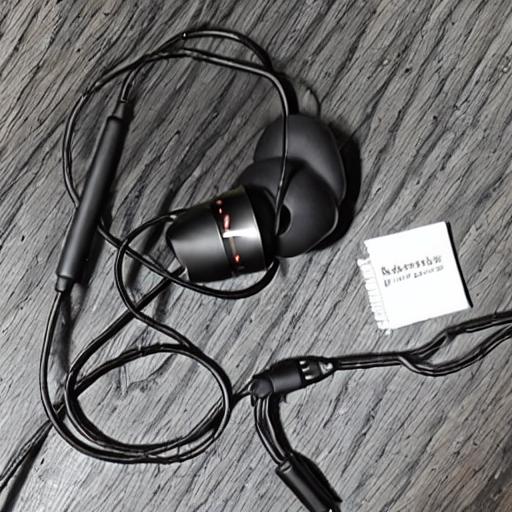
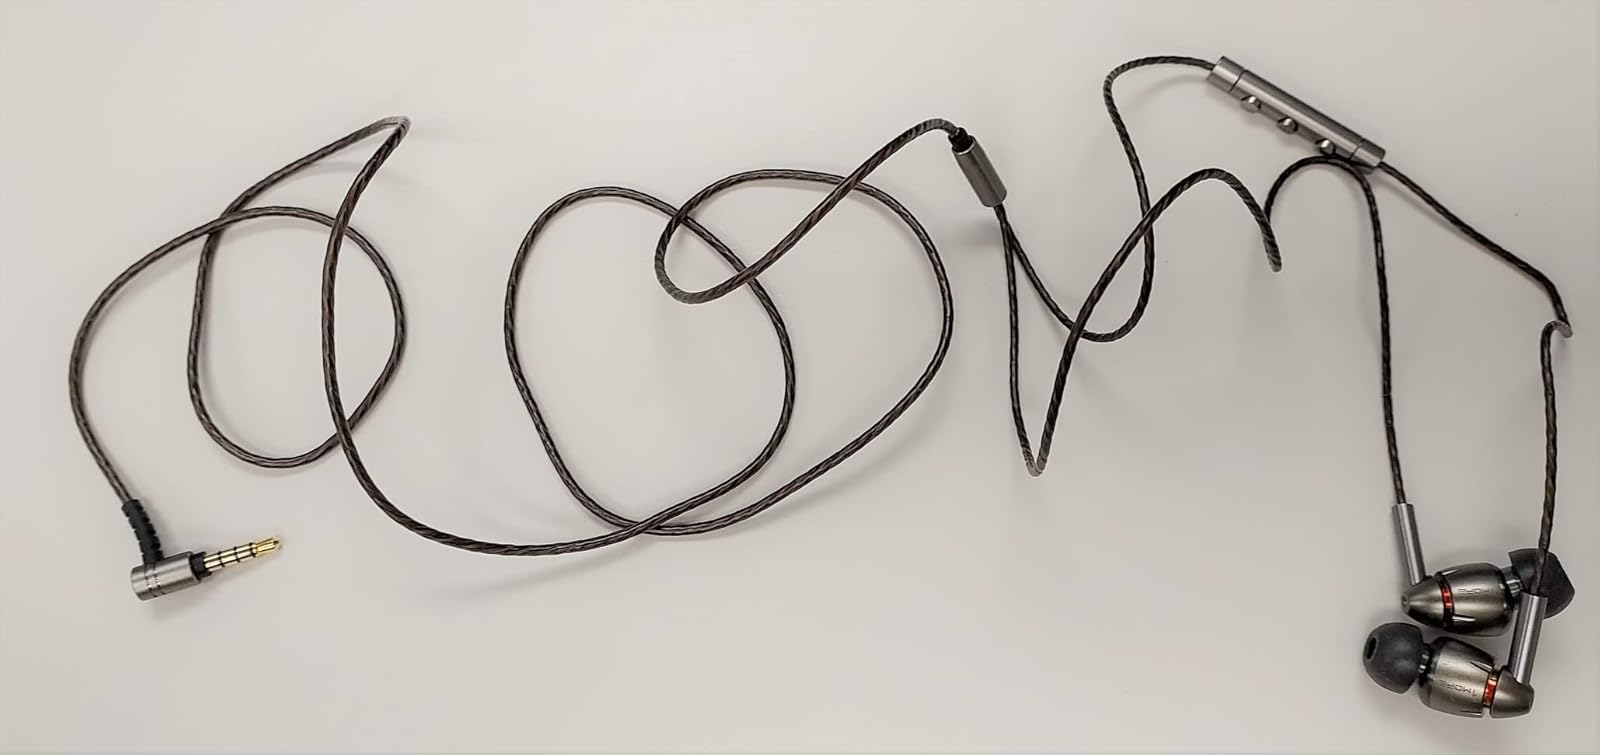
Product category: headphones
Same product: no